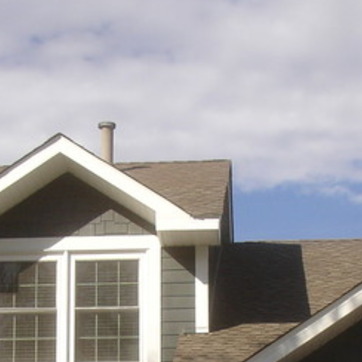
Material: other